Gorewada Zoo

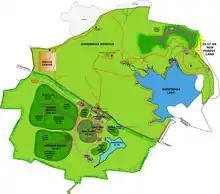
Gorewada Zoo Safari

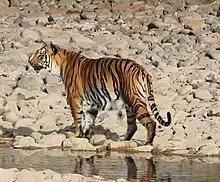
Tiger in Wild Gorewada Zoo Nagpur

Balasaheb Thackeray Gorewada International Zoological Park, known earlier as the Gorewada Zoo, is a zoo in the Nagpur district of the Indian state of Maharashtra. Upon completion, this is likely to be one of the largest captive zoo safaris in India, covering over 1914 hectares of land adjoining Gorewada Lake.